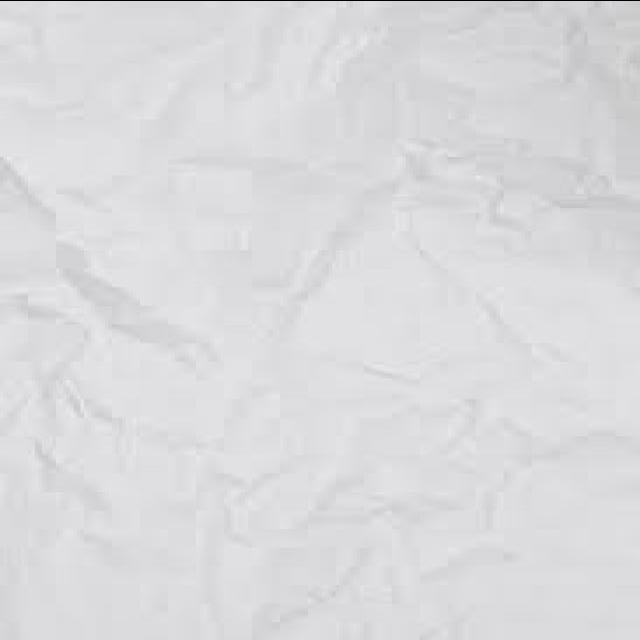
Label: tissues